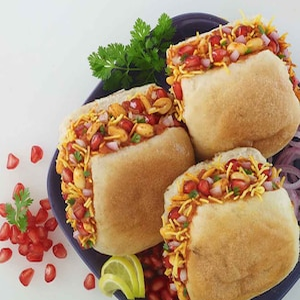
Dish: dabeli